Genetic engineering

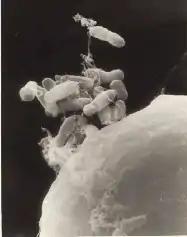
"A. tumefaciens" attaching itself to a carrot cell

Further testing using PCR, Southern hybridization, and DNA sequencing is conducted to confirm that an organism contains the new gene. These tests can also confirm the chromosomal location and copy number of the inserted gene. The presence of the gene does not guarantee it will be expressed at appropriate levels in the target tissue so methods that look for and measure the gene products (RNA and protein) are also used. These include northern hybridisation, quantitative RT-PCR, Western blot, immunofluorescence, ELISA and phenotypic analysis.